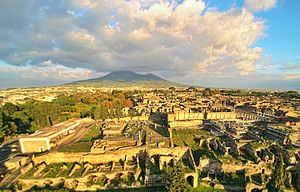
Klassicisme (musik) / Definition og afgrænsning
Udgravingen af Pompeii og Johann Joachim Winckelmanns bog om græsk kunst og arkitektur var med til at gøre den klassiske antikke periode populær.
Klassicismen er en epoke indenfor europæisk musik, som strækker sig omtrent fra 1750 til 1830. Klassicismens begyndelse går nogenlunde parallelt med slutningen på den galante stil, og den sidste del af klassicismen er en glidende overgang til romantikken. Epoken inddeles i tre perioder: Overgangen fra den galante stil, den dominerende klassicistiske periode og overgangen til romantikken.